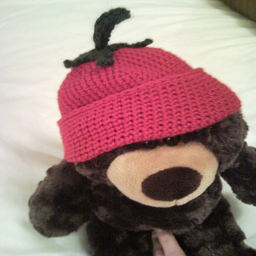
The teddy bear is wearing a crocheted hat.
A teddy bear is wearing a pink knit hat.
a brown stuffed teddy bear wearing a red knitted hat
A stuffed bear that has a hat on a bed.
A small brown teddy bear is wearing a red hat.